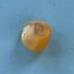
Maize quality: Bad